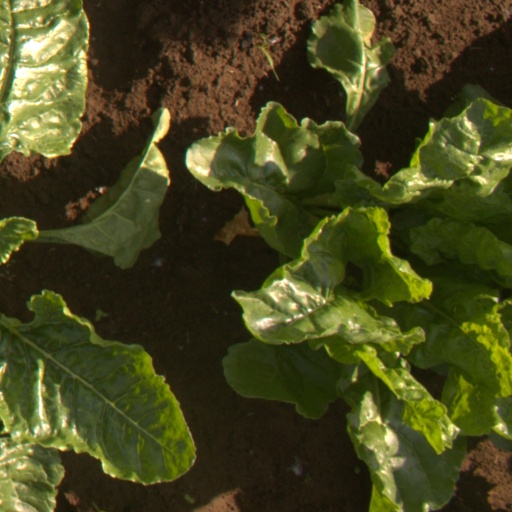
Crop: sugar beet